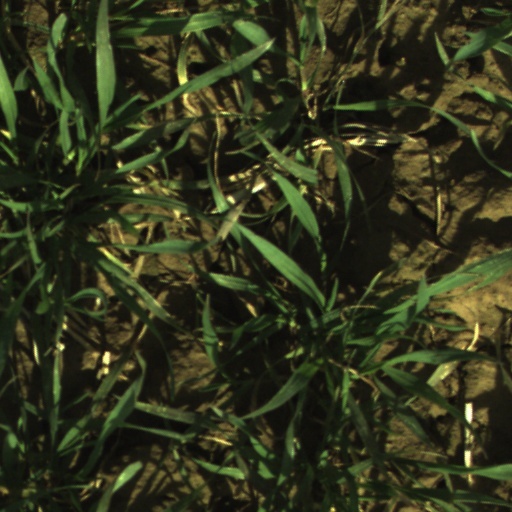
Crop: wheat